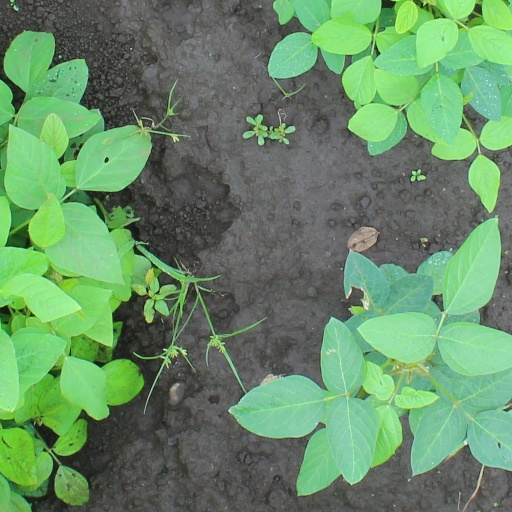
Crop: soybean